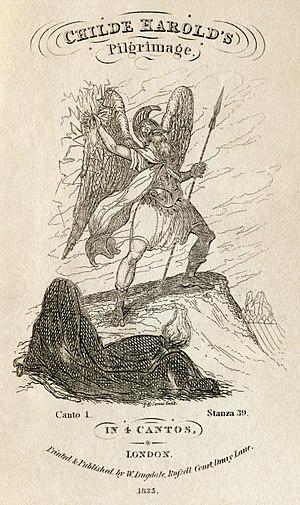
Frontispice de l'édition de 1825/26 de Childe Harold's Pilgrimage (Trad. «